Belgrader Nachrichten

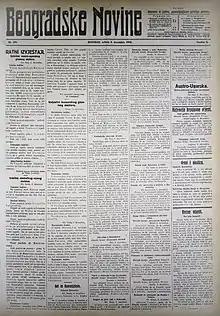
Beogradske Novine of 9 December 1916

The Belgrader Nachrichten, was the official occupation periodical of the Austro-Hungarian Military Governorate in Serbia during the First World War. As the main propaganda organ, the focus of the newspaper was to portray the occupation and its government as benevolent and working in the interest of the Serb population. It was published daily, in German, Serbo-Croatian and Hungarian from 1915 to 1918, during the occupation of Serbia.